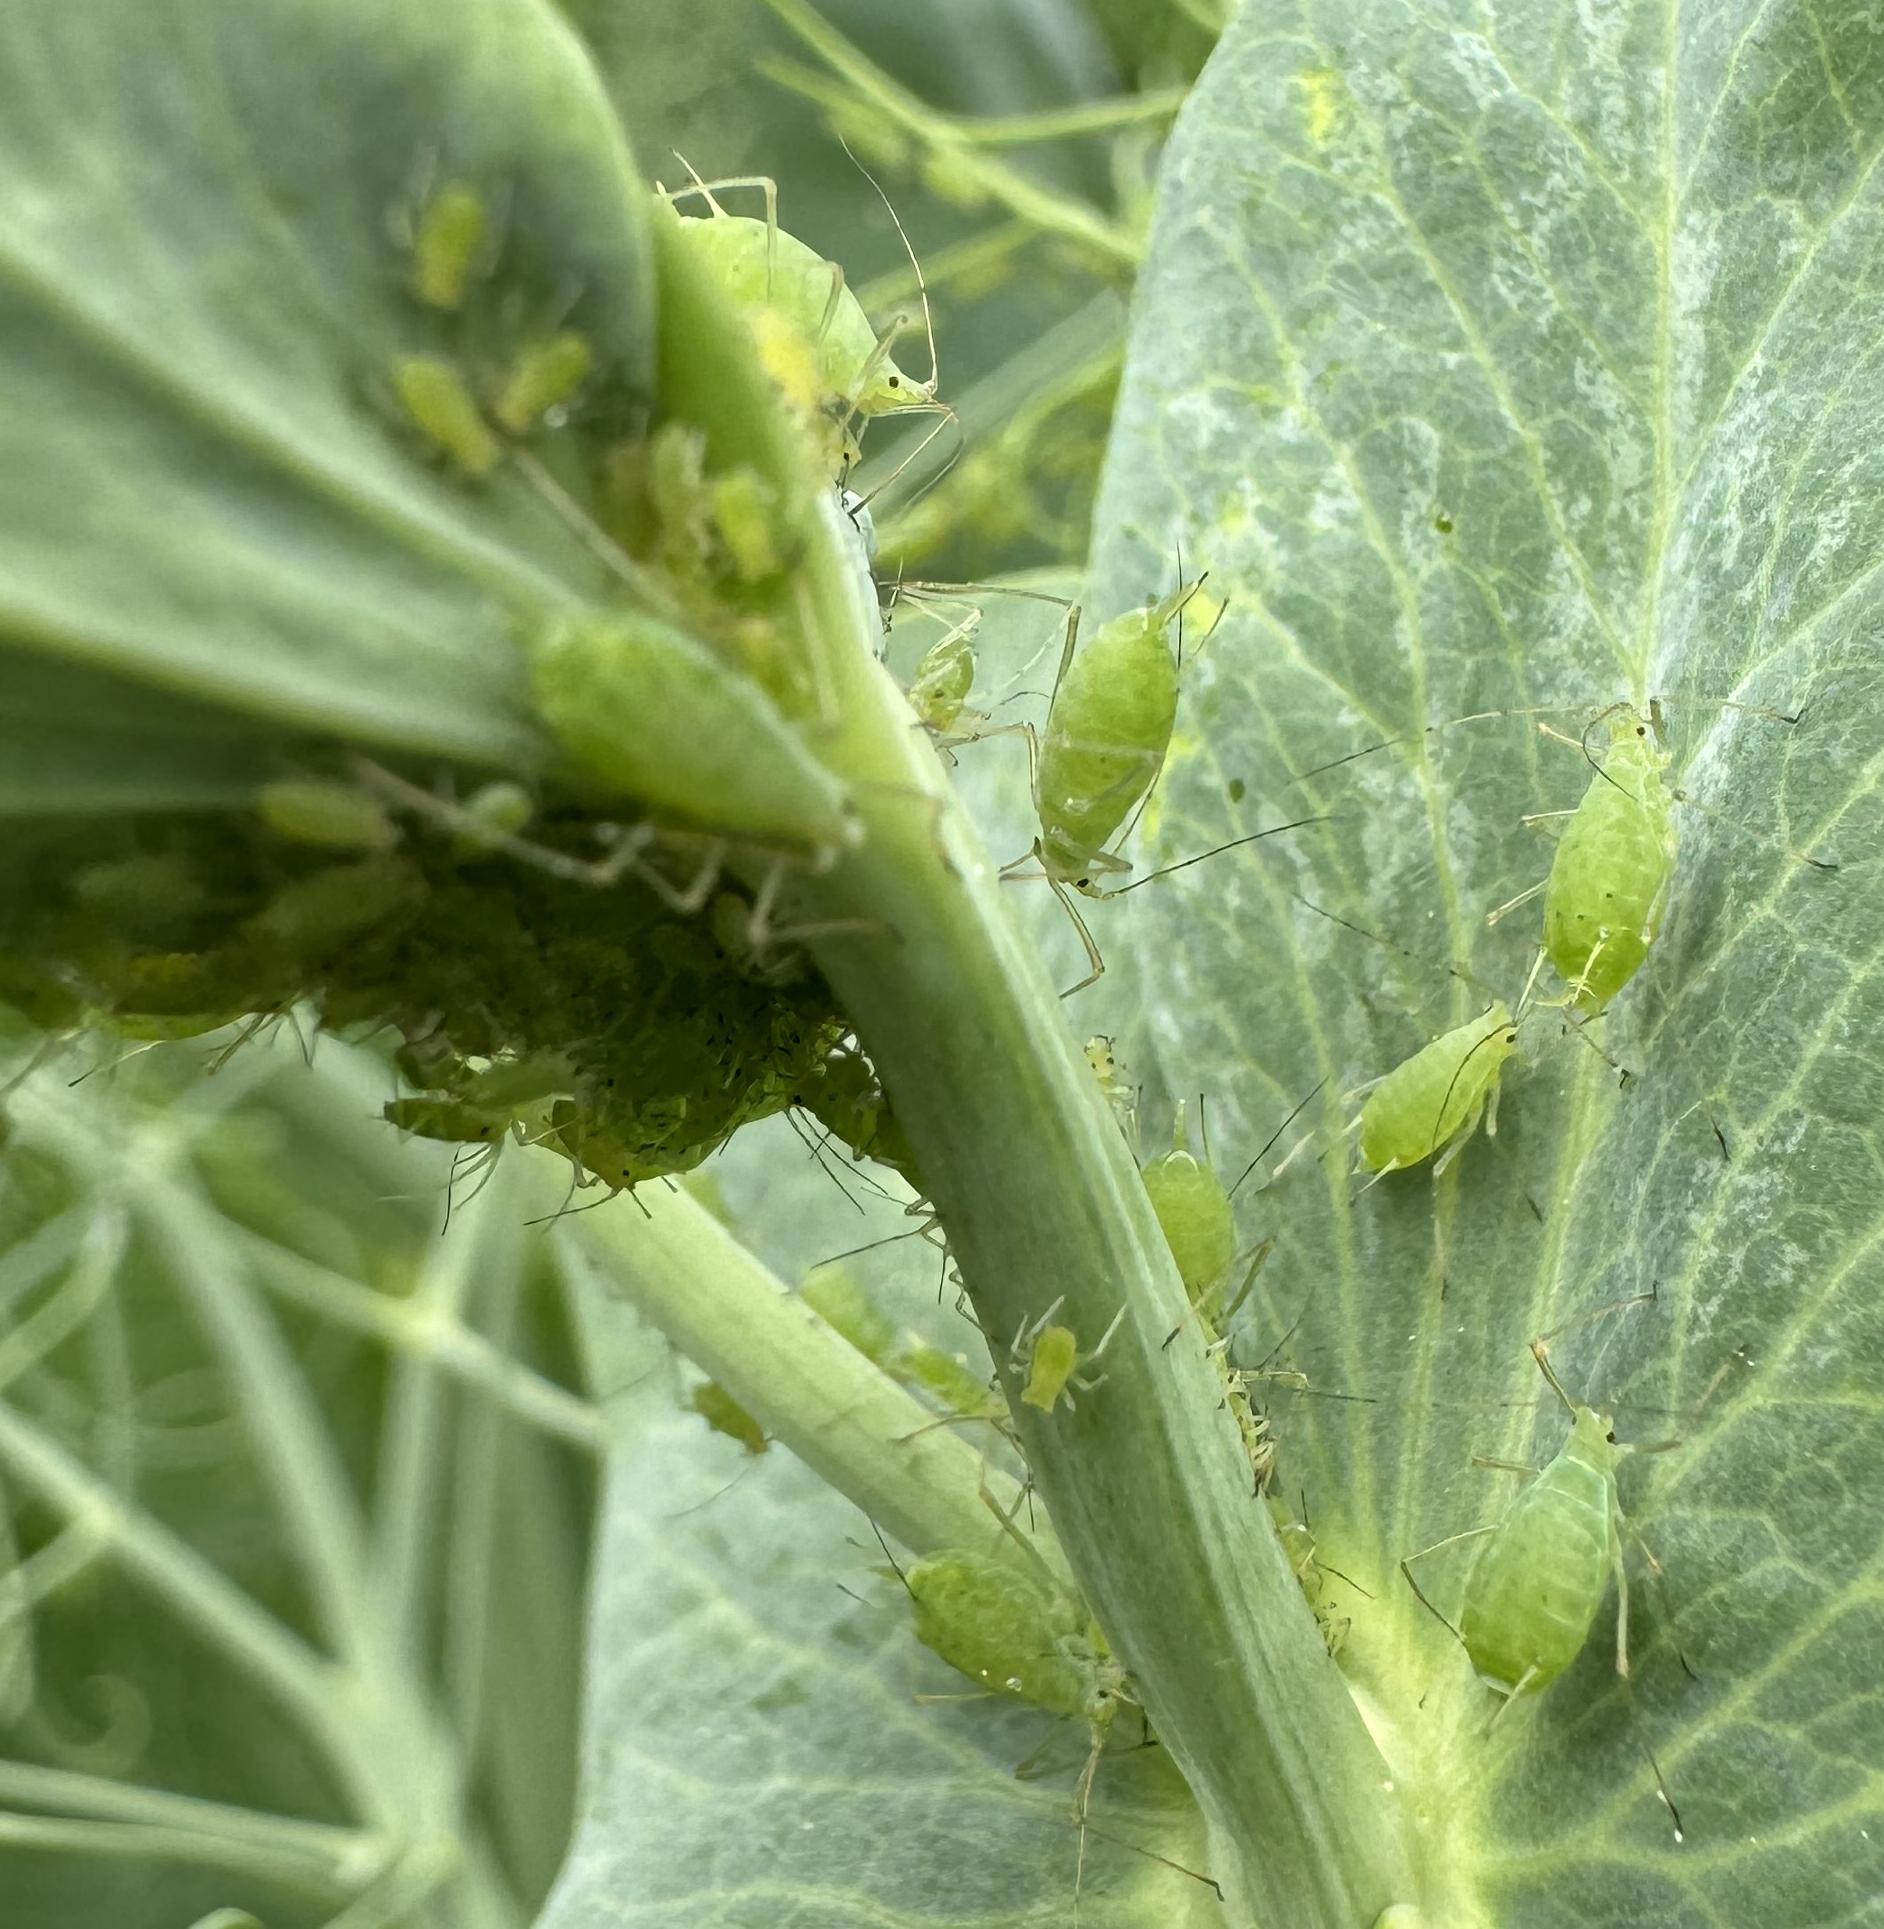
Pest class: pea_aphid